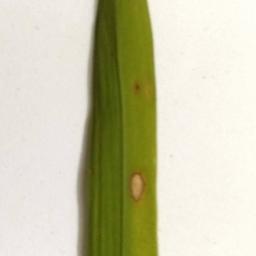
Label: Rice___Leaf_Blast